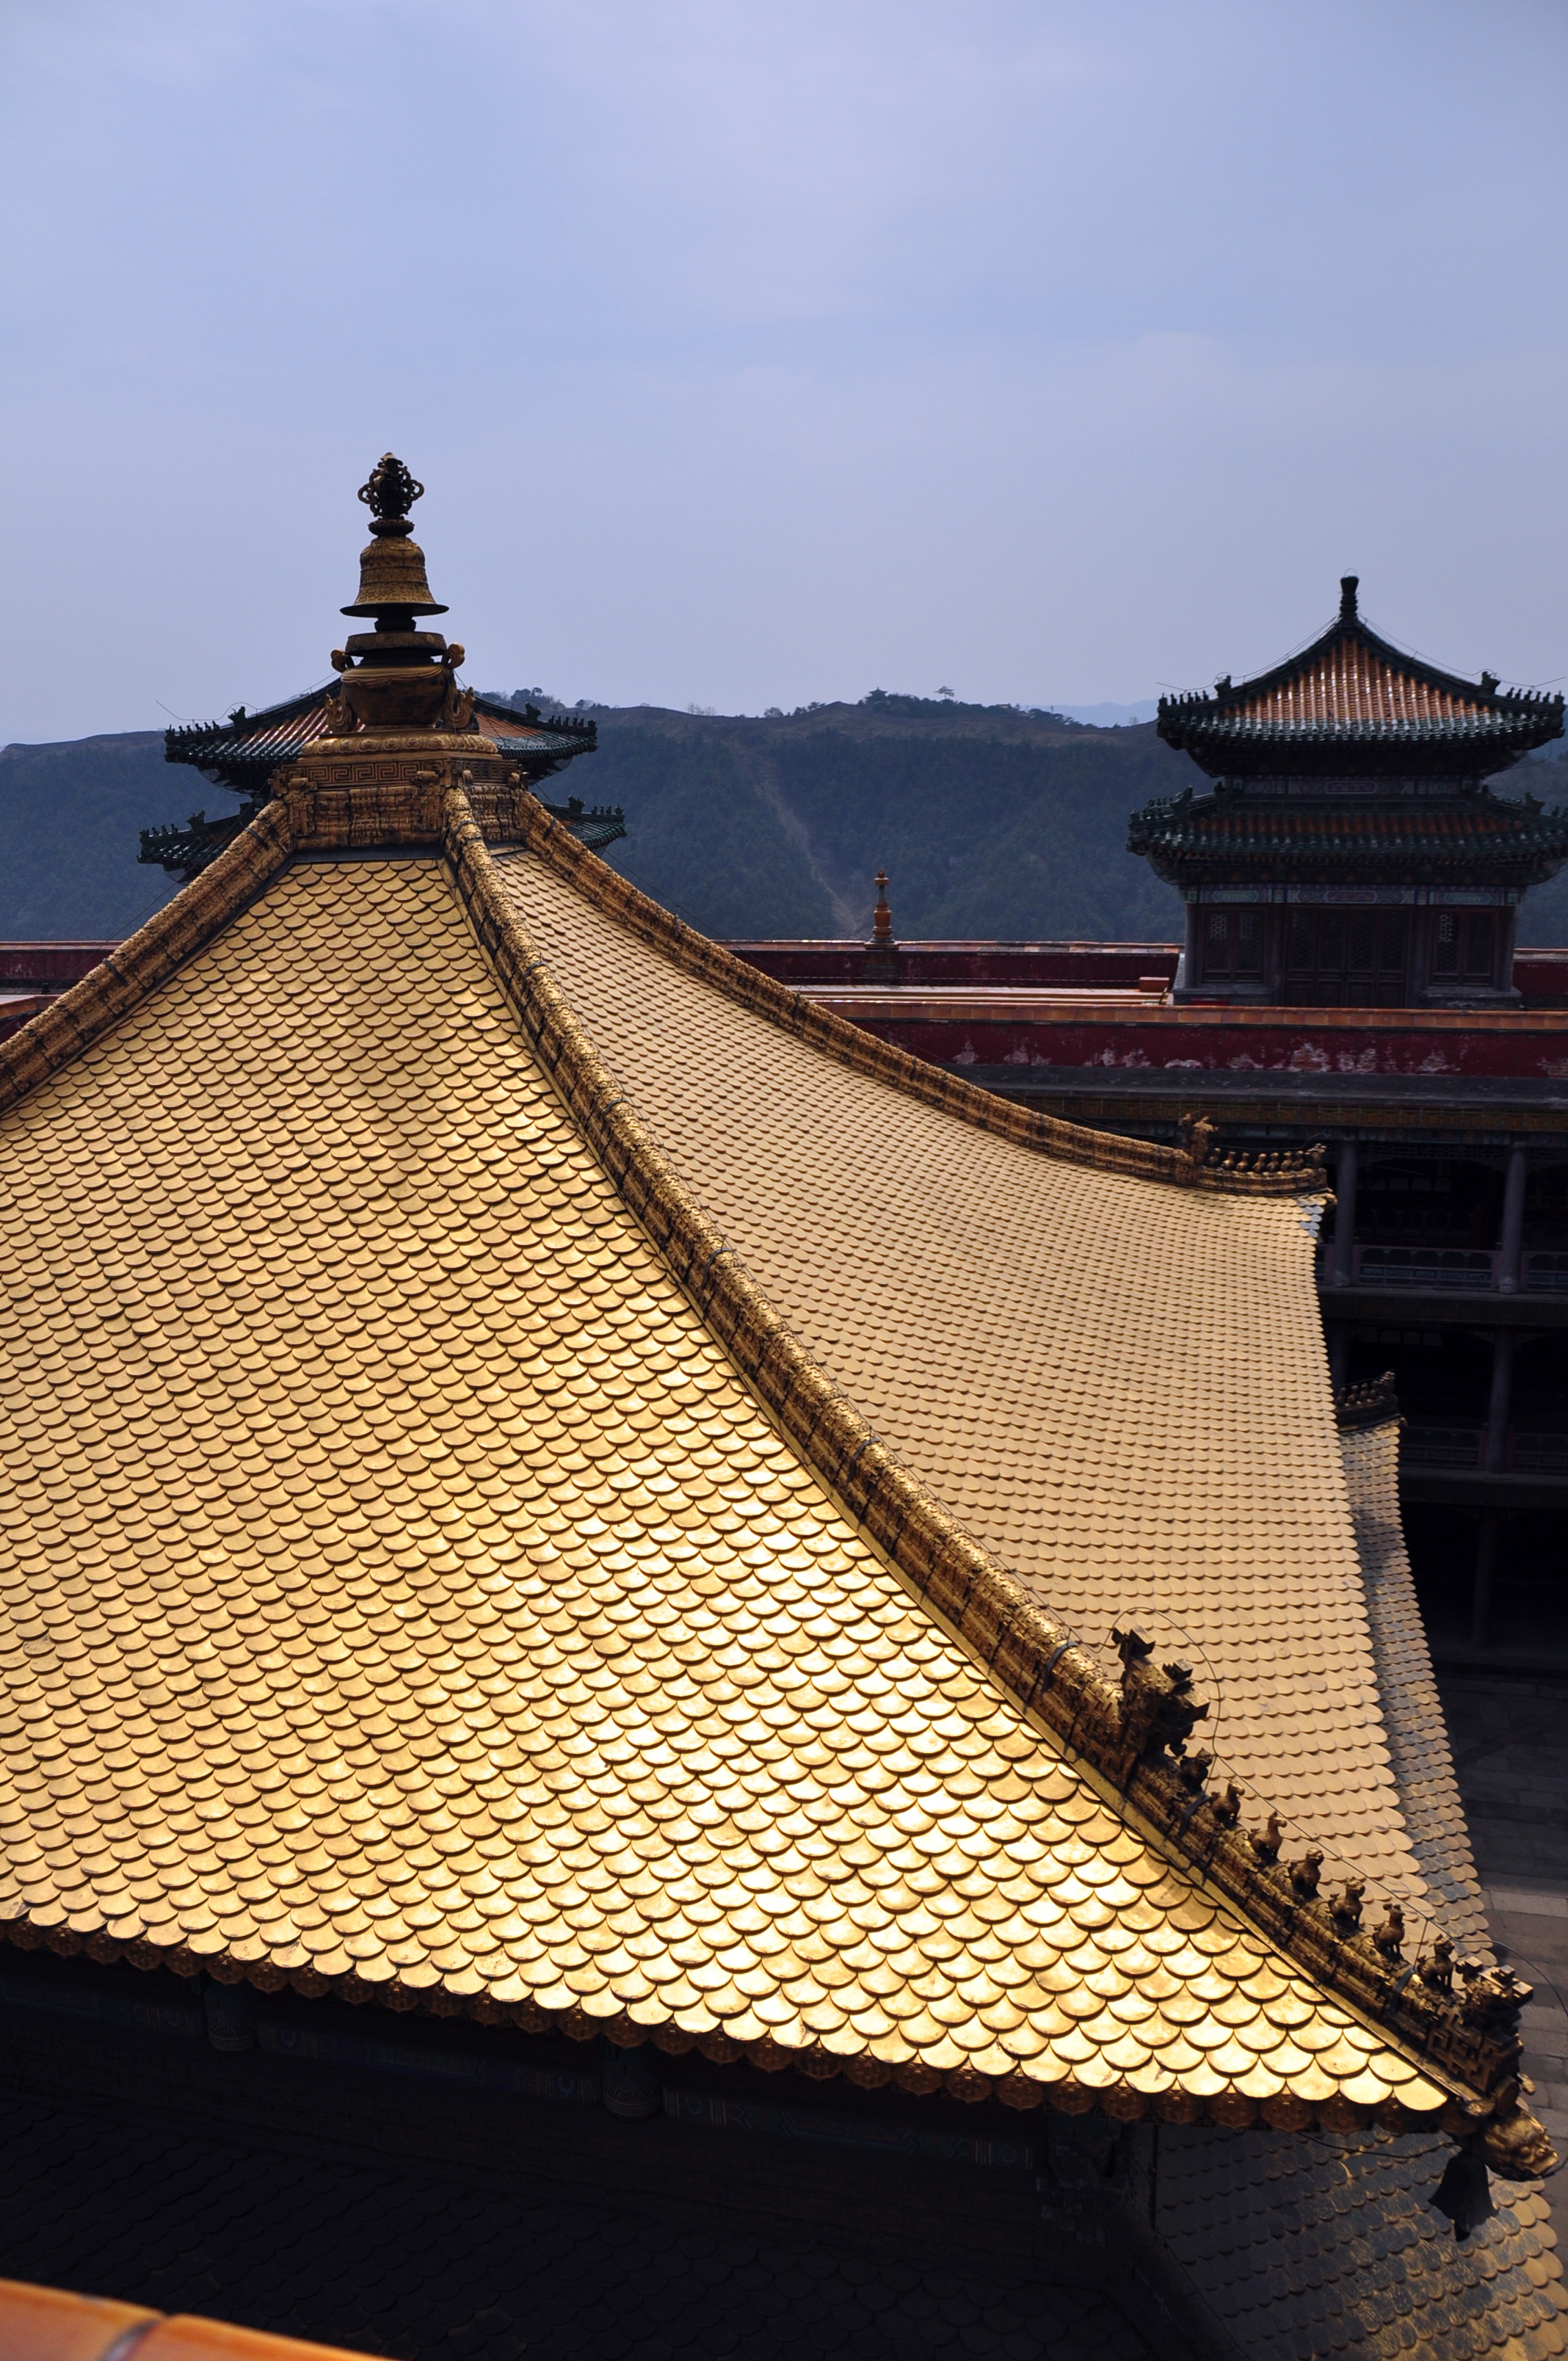
roof, travel, tower, landmark, gold, temple, magnificent, china, ancient history, mountain resort